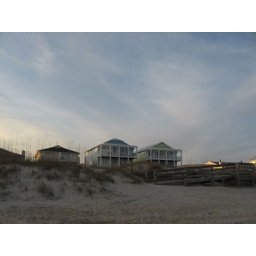
A lot of the houses along the beach were painted in bright pastel colors.